Cohocton, New York

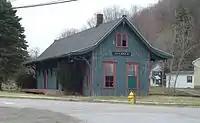
Railroad station at Atlanta, NY, in April 2011

This village is also in the Cohocton Valley. Formerly called Bloods, it was thought that it might prove more prosperous, and grow fully as well, if given a more pleasing name. Atlanta is a shipping point for an abundant supply of grapes which are grown around the village of Naples."